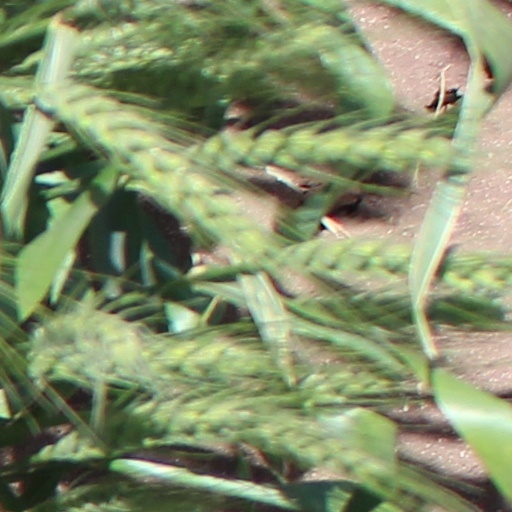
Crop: wheat